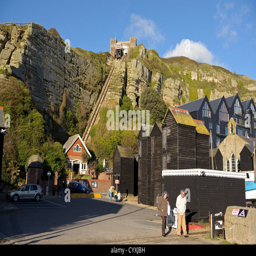
tourist attraction , with fishermen 's net shops in the foreground